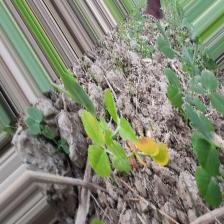
Label: Ascochyta blight